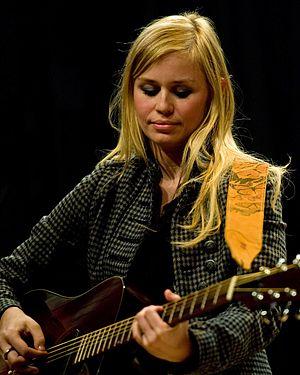
Sofia Talvik est une musicienne et auteur-compositeur suédoise.